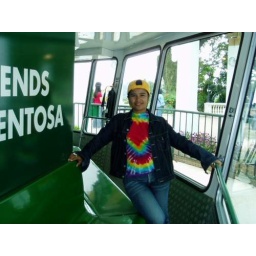
in the sky tower in Sentosa island, Singapore